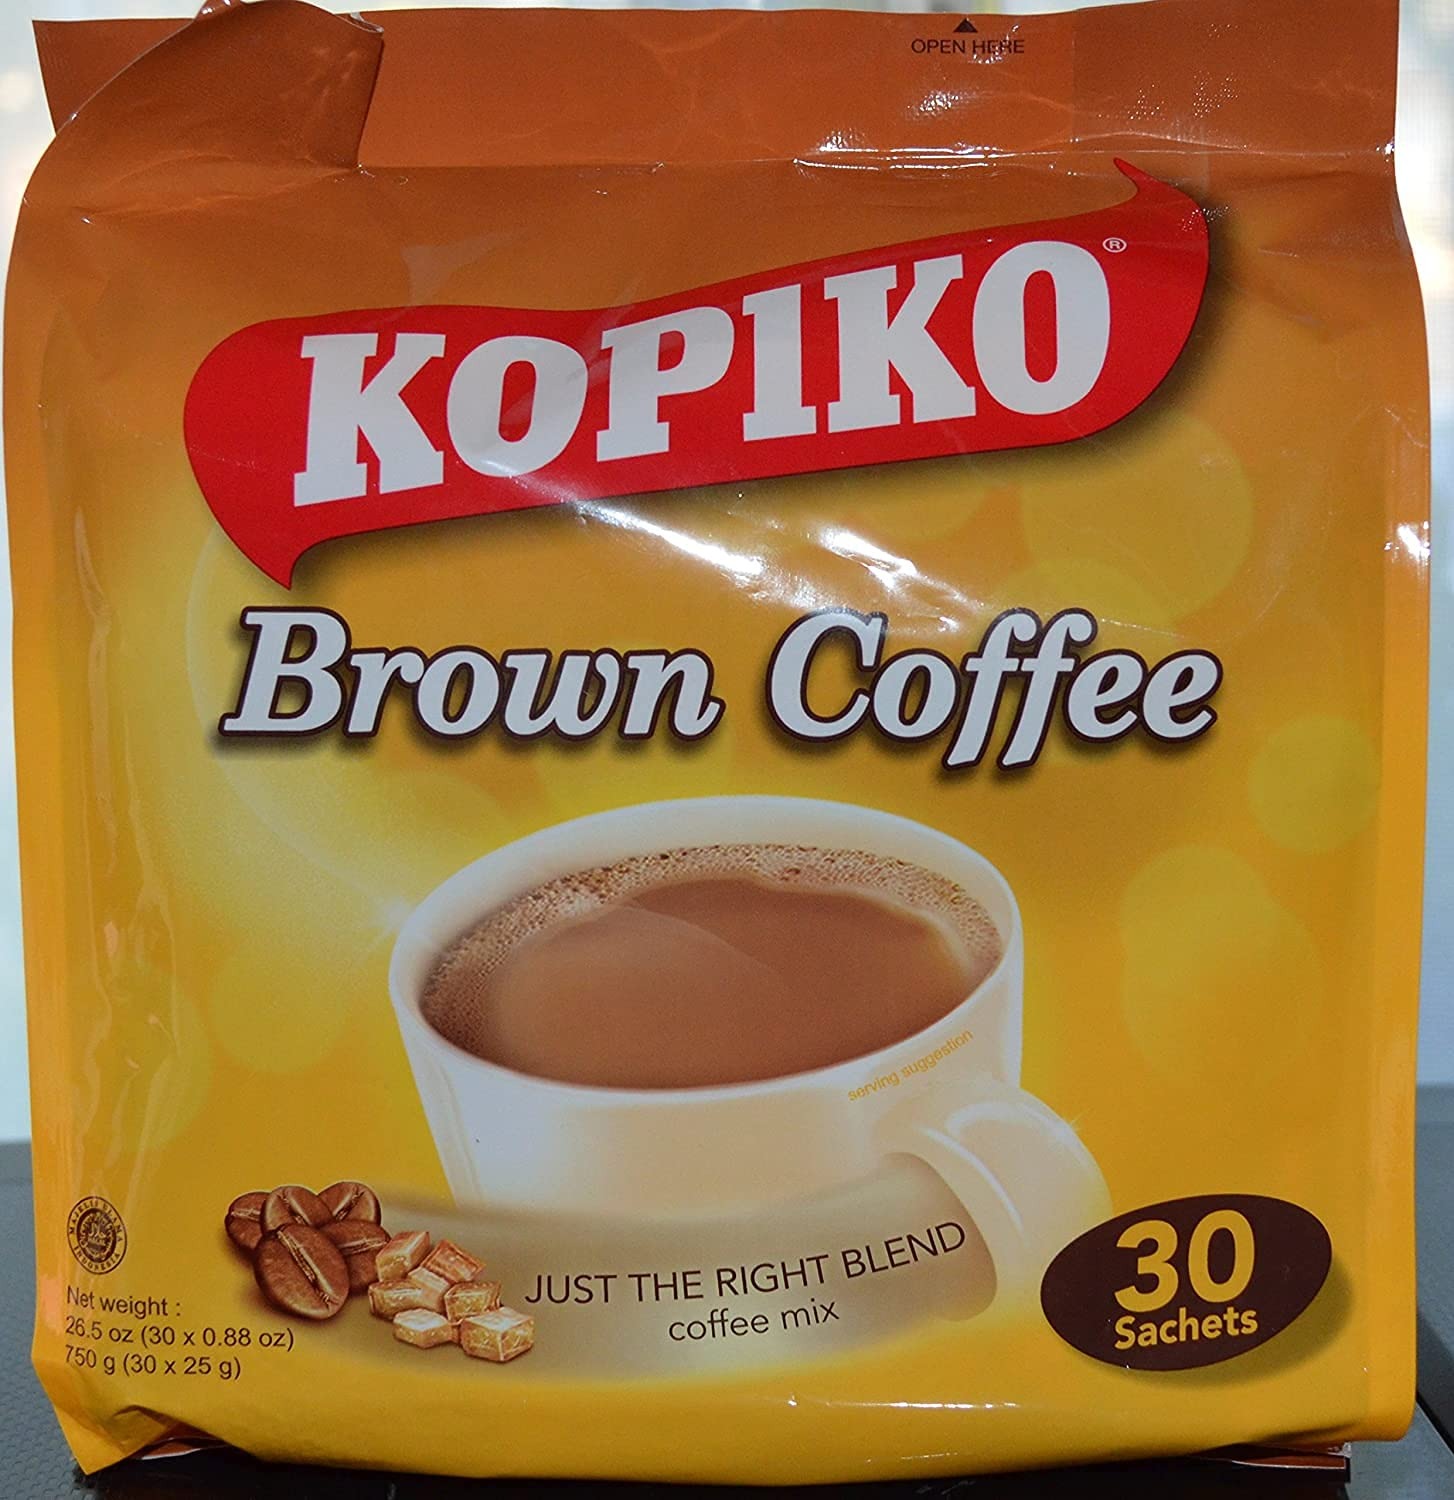
Item Name: Kopiko Instant 3 in 1 Brown Coffee Mix with Creamer and Sugar 30 Count Per Bag
Value: nan
Unit: None

Price: 18.49